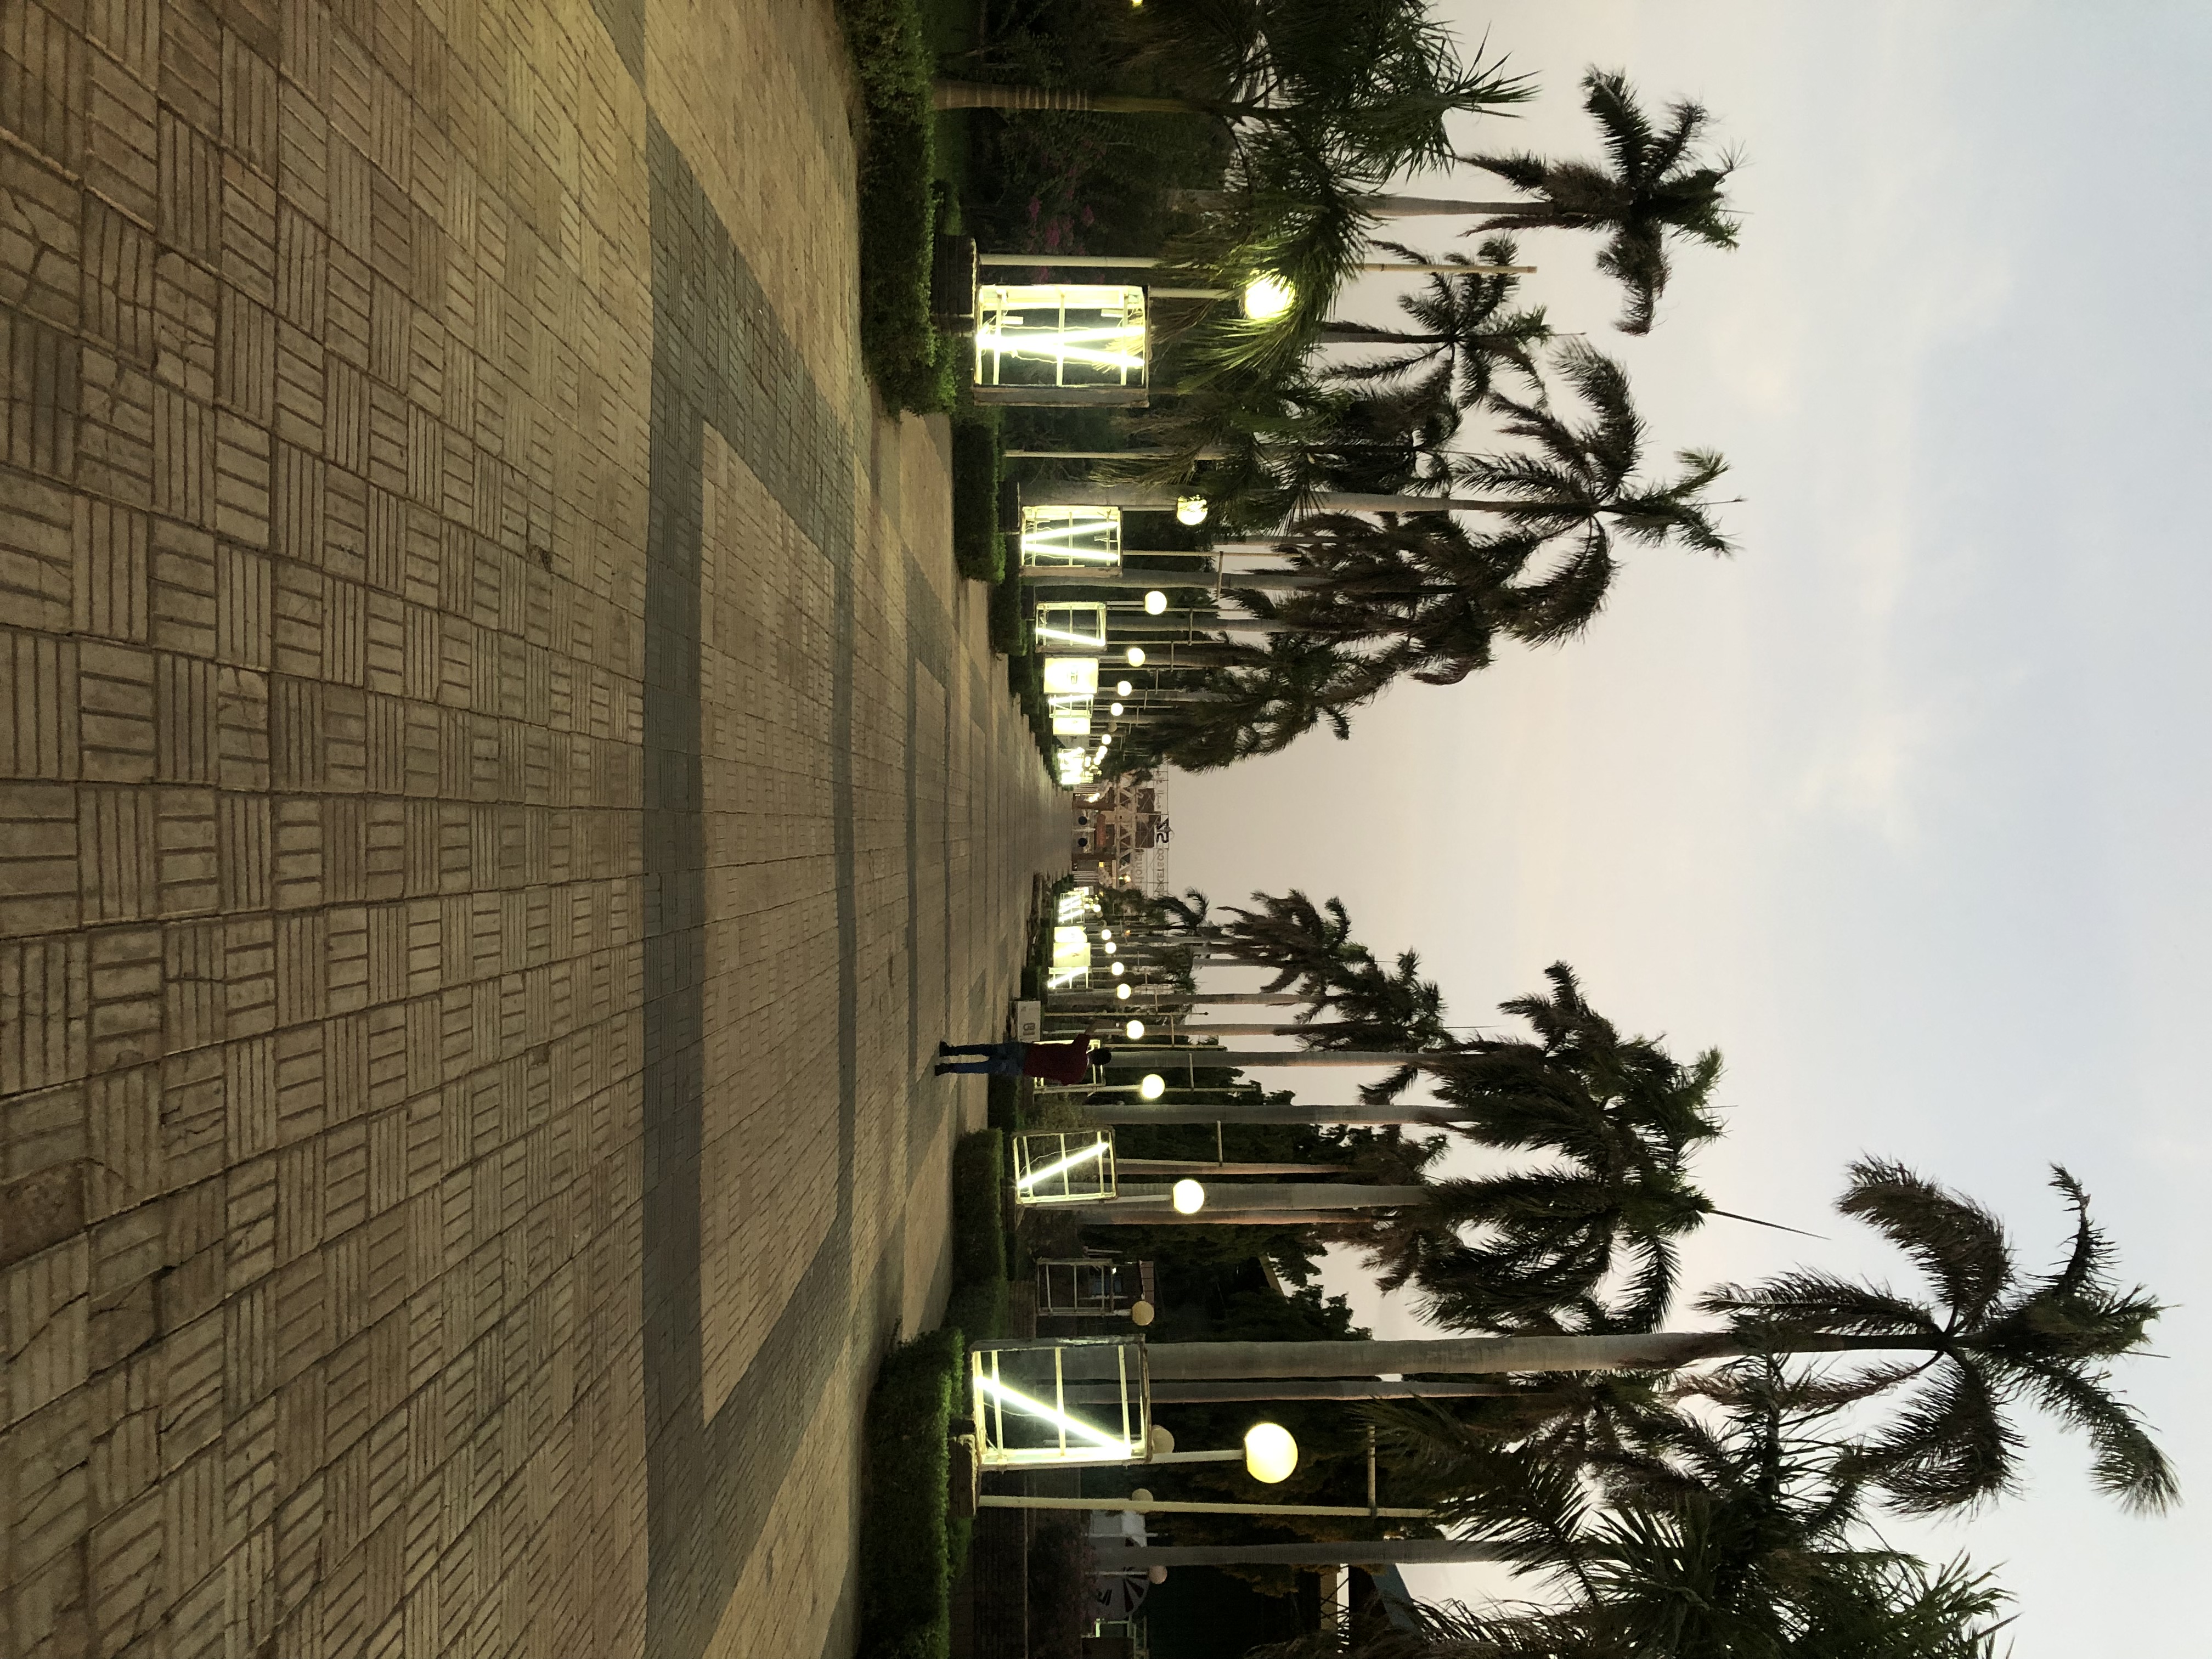
الوصف بالفصحى: ممر داخلي في مبنى حكومي تحيط به الأشجار والإضاءة المنظمة
الوصف بالعامية السودانية: ممر طويل داخل مبنى حكومي، أشجار، إضاءة، وانتيرلوك مرصوف بأشكال واضحة
التصنيف: Public Spaces & Infrastructure
التصنيف الفرعي: Government Buildings